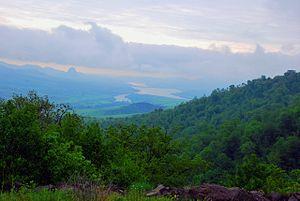
Noyemberian ou Noyemberyan est une ville du nord-est de l'Arménie, située dans le marz de Tavush, à 187 km d'Erevan, non loin de la frontière azerbaïdjanaise. Elle est traversée par la rivière Koghb.